Germanisches Nationalmuseum

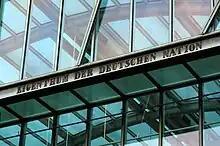
The inscription ""EIGENTHUM DER DEUTSCHEN NATION"" ("Property of the German Nation") at the main entrance was installed when the museum was founded in 1852, and was commissioned by Hans von und zu Aufseß

The Germanisches Museum, as it was named initially, was founded by a group of individuals led by the Franconian baron Hans von und zu Aufsess, whose goal was to assemble a "well-ordered compendium of all available source material for German history, literature and art".